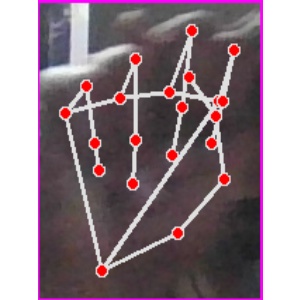
अक्षर: न